Equestrian events at the 2015 Pan American Games

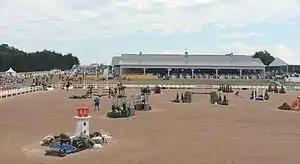
The Caledon Equestrian Park, in Caledon, was the venue for equestrian competitions (besides the cross-country event)

A total of 19 countries have qualified athletes. The number of athletes a nation has entered is in parentheses beside the name of the country.